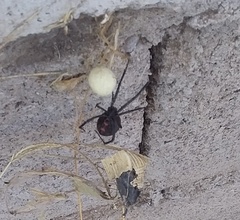
Species: Lactrodectus_hesperus